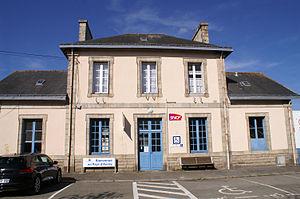
Le bâtiment voyageurs de la gare de Plouharnel-Carnac sur la commune de Plouharnel dans le Morbihan.
La gare de Plouharnel - Carnac est une gare ferroviaire française de la ligne d'Auray à Quiberon, située sur le territoire de la commune de Plouharnel, à proximité de Carnac, dans le département du Morbihan en région Bretagne.